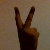
The image shows a hand gesture representing the number 2 in Indian Sign Language.